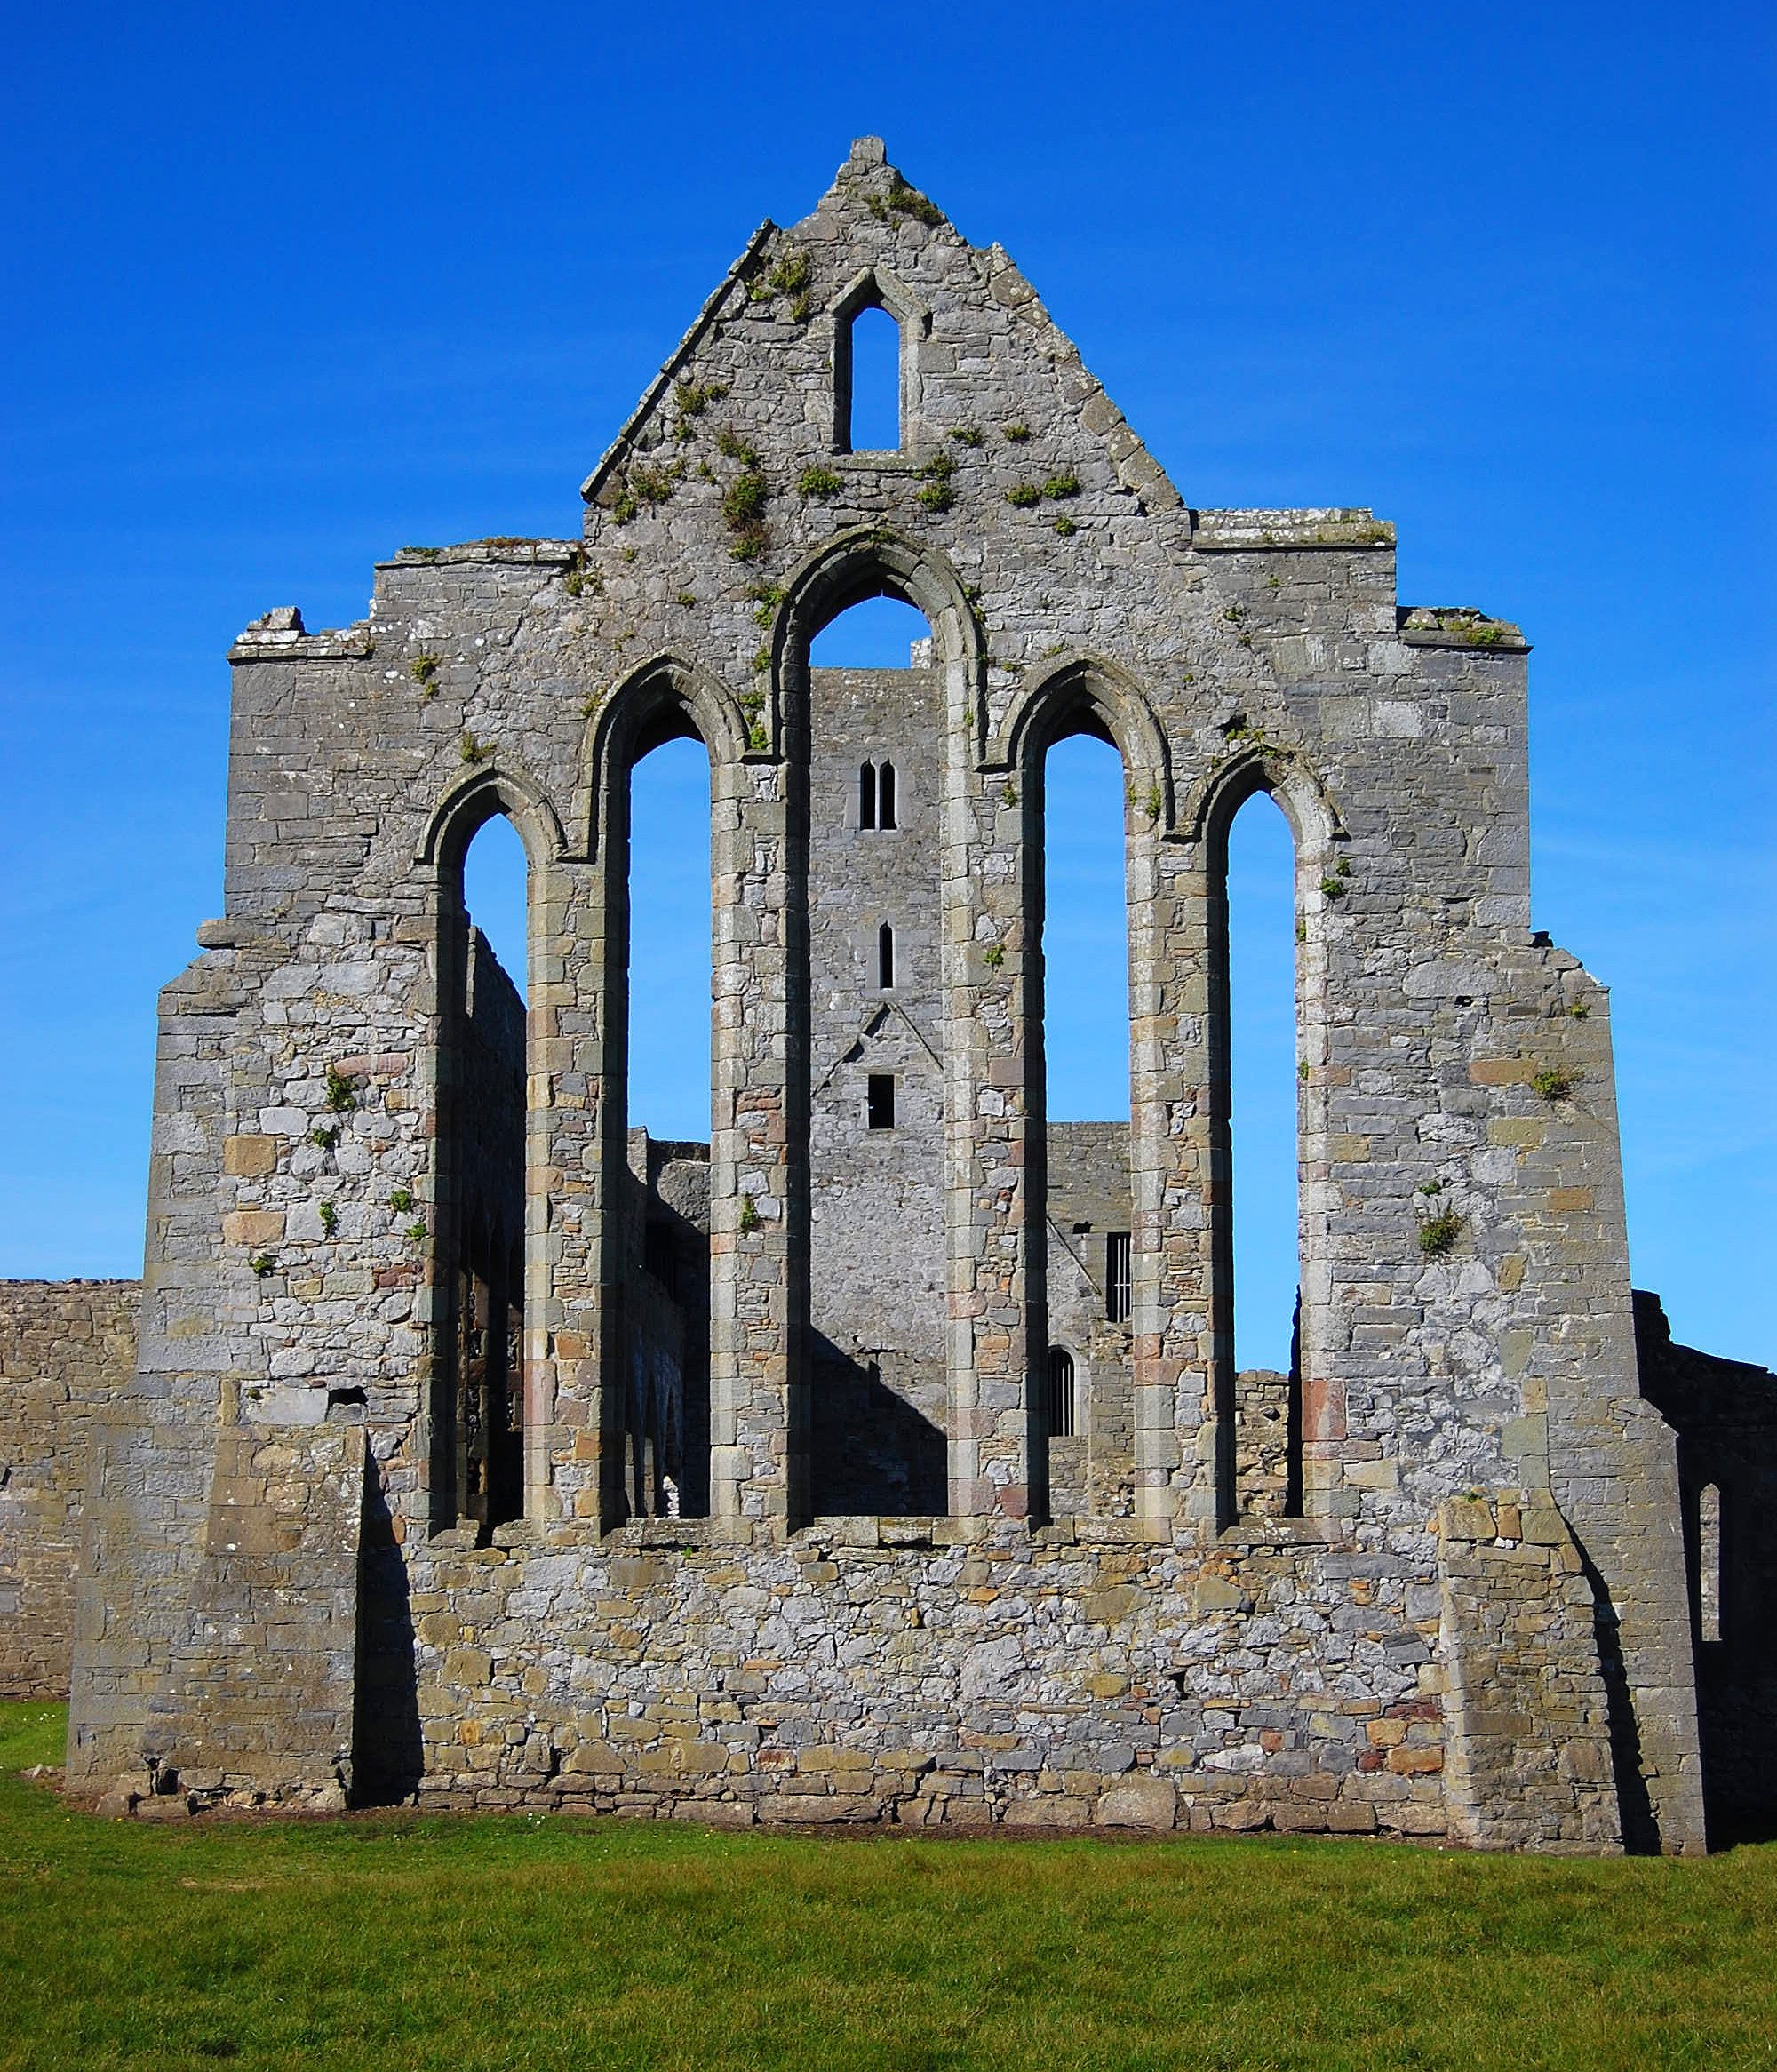
landscape, architecture, building, castle, facade, church, chapel, gothic, place of worship, bell tower, medieval architecture, ruins, monastery, abbey, middle ages, historic site, ancient history, spanish missions in california, ruined abbey